Åge Starheim

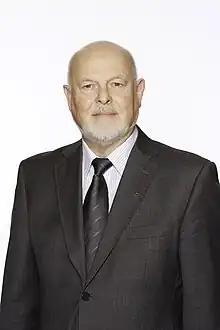
Åge Starheim in 2009

Åge Starheim (born 23 May 1946 in Eid) is a Norwegian politician, formerly for the Progress Party.